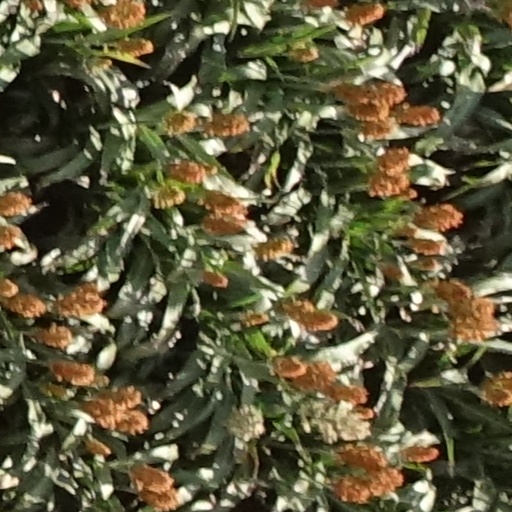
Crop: sorghum